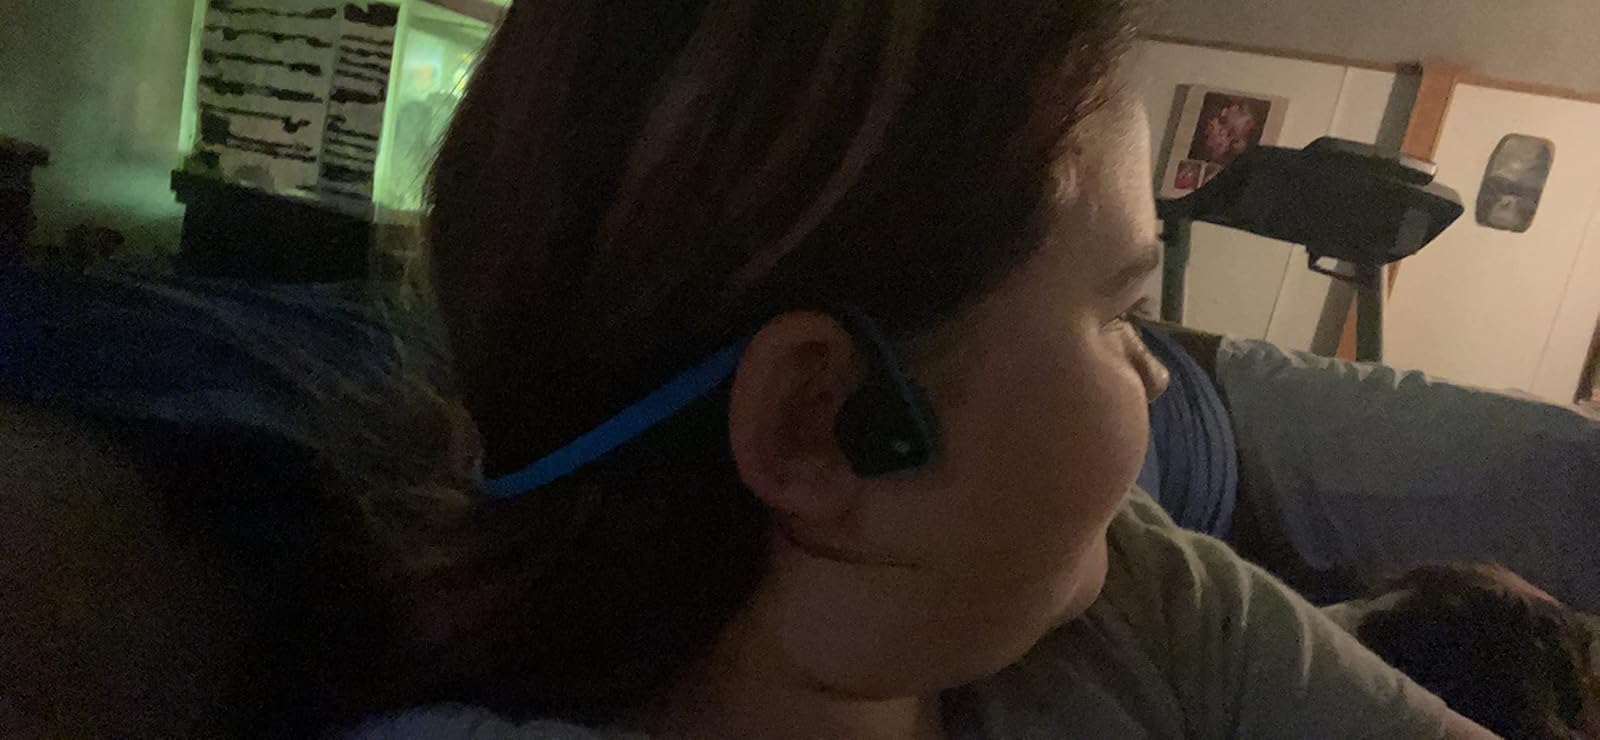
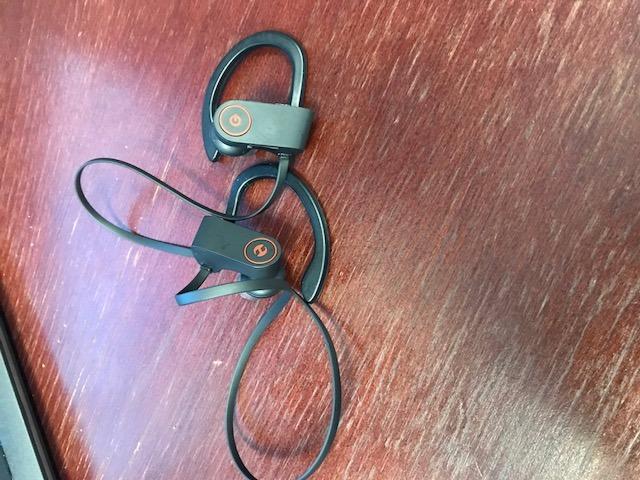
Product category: headphones
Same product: no